Nazareth Academy, Gaya

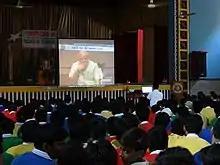
Students watching the Indian Prime Minister

By 1953 ground was broken for a school building with five new classrooms. In 1955, the former Mazumdar property next door was purchased. 1964 saw the third story put on the building from 1953 plus a further wing of nine more classrooms. The school hall and library room were added in 1969, followed in 1974-76 by the high school building with twelve more classrooms. The administration block was built in 1990 and the primary section block was built in 1993. The newest construction on the campus, situated in front of the auditorium, consisting of two state-of-the-art computer labs, and mathematics and language labs, was inaugurated on 22 October 2009.